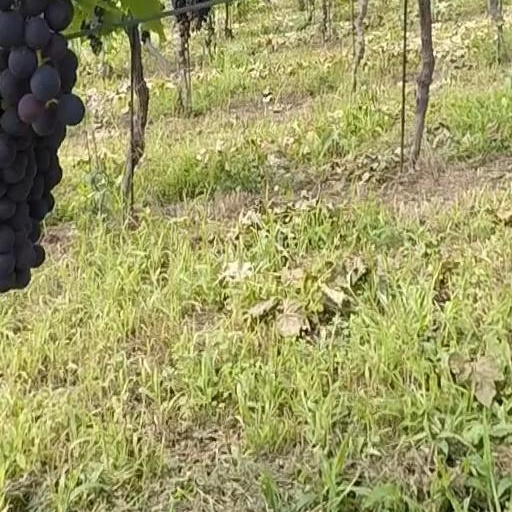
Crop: grape